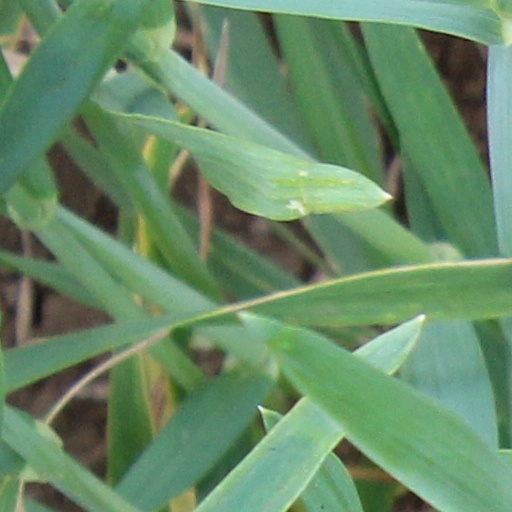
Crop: wheat